C. T. Wilson

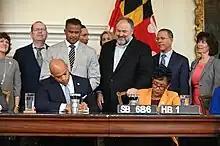
Wilson (center left) and others join Governor Wes Moore for the signing of the Maryland Child Victims Act, 2023

Wilson has been a member of House of Delegates since January 12, 2011. He is the first Black man elected delegate in Charles County. Wilson served as the chair on the Business Regulations Subcommittee under the Economic Matters Committee. He is a member of the Southern Maryland Delegation and the Legislative Black Caucus of Maryland. He previously served as the House Chair of the Maryland Veterans Caucus. In December 2021, House Speaker Adrienne A. Jones appointed Wilson chairman of the House Economic Matters Committee, succeeding Delegate Dereck E. Davis.